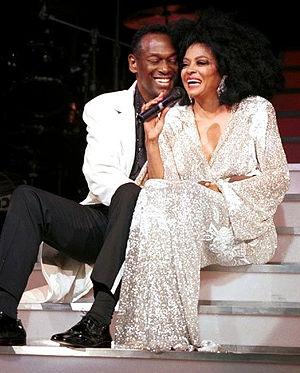
Luther Ronzoni Vandross, né le 20 avril 1951 à New York et mort le 1ᵉʳ juillet 2005 à Edison, est un chanteur et auteur-compositeur américain de R&B et de soul. Il a vendu plus de 25 millions de disques pendant sa carrière et gagné 8 Grammy Awards dont le meilleur chanteur R&B 4 fois. Il a gagné 4 Grammy Awards en 2004 dont celui pour la meilleure chanson de l'année pour Dance With My Father, coécrite avec Richard Marx.